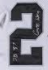
Number: 2